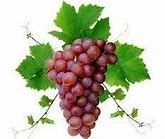
Label: grape